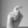
ASL letter: X